Ancient astronauts

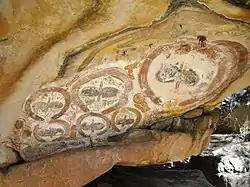
Wondjina rock art in the Kimberley region, Australia

Chapter 1 of the Book of Ezekiel recounts a vision in which Ezekiel sees "an immense cloud" that contains fire and emits lightning and "brilliant light". Within the cloud, the passage describes cherubim and ophanim: